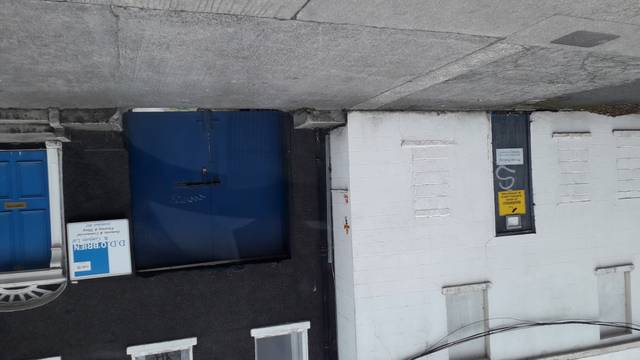
Region: Ireland
Coordinates: 53.325, -6.279